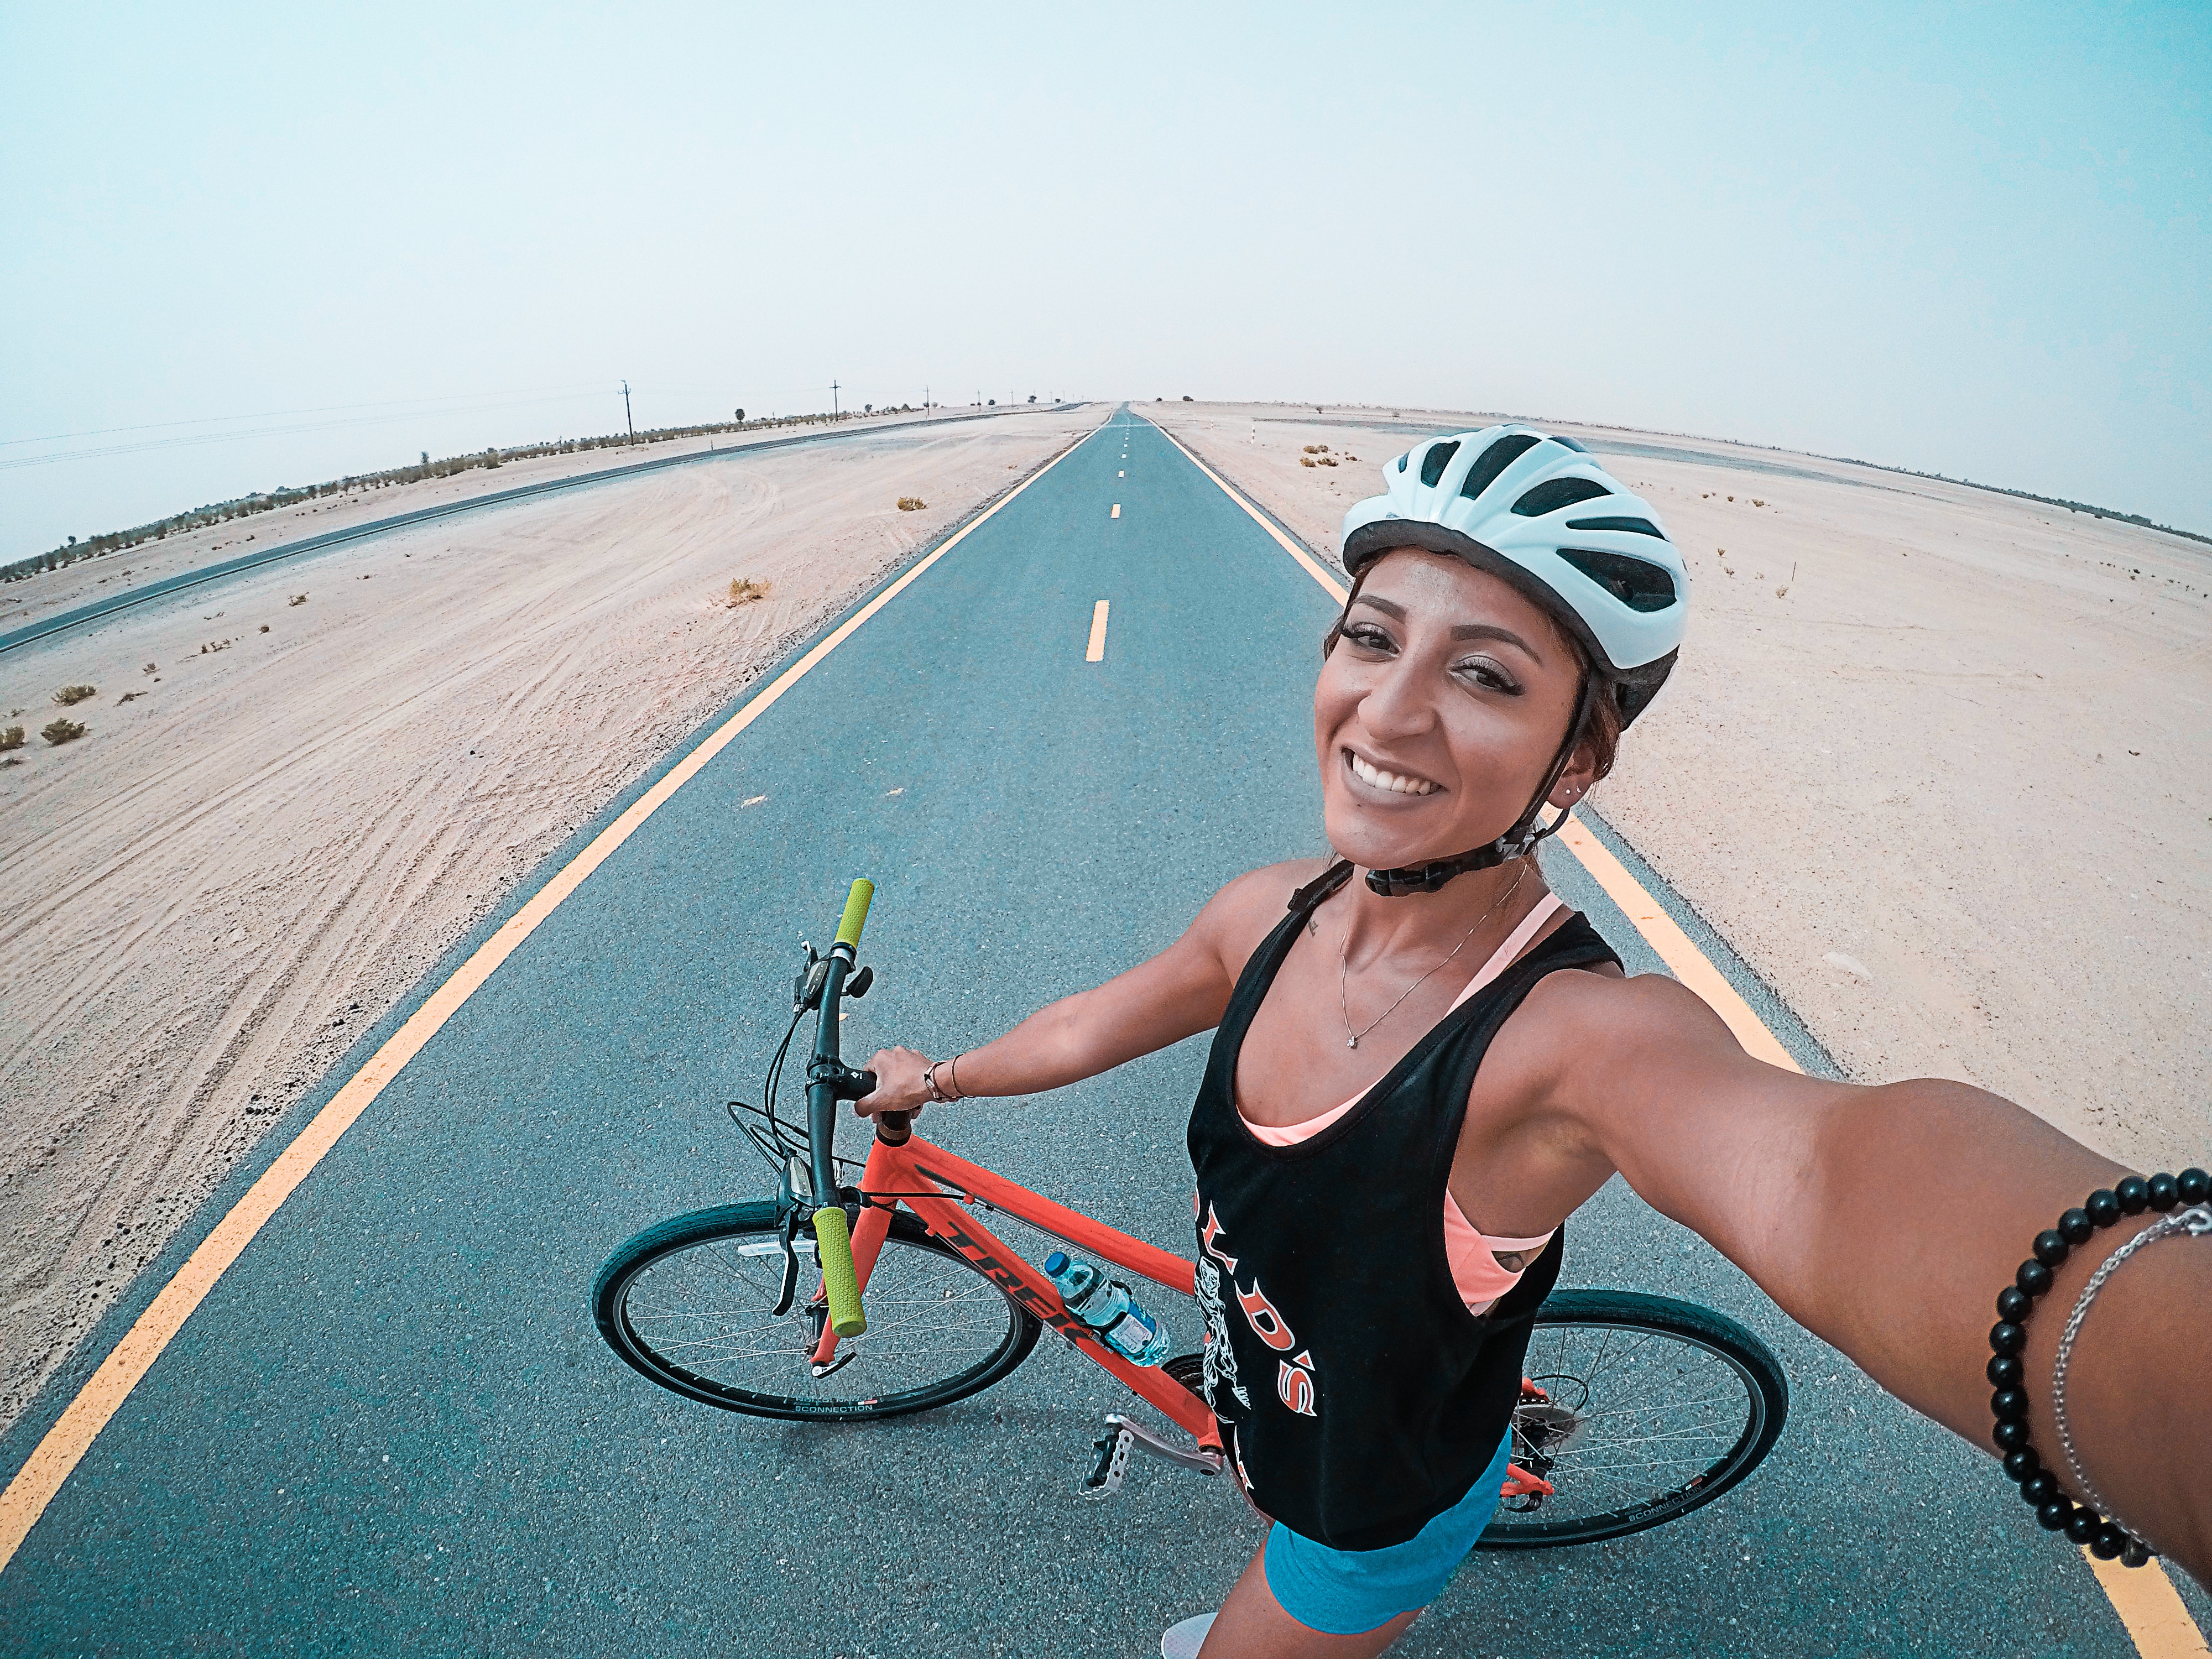
bicycle, endurance sports, cycling, vehicle, cycle sport, recreation, road bicycle, triathlon, bicycle handlebar, sports equipment, racing bicycle, sports, road cycling, photography, individual sports, bicycles equipment and supplies, bicycle frame, vacation, bicycle racing, racing, cyclo cross, bicycle helmet, bicycle clothing